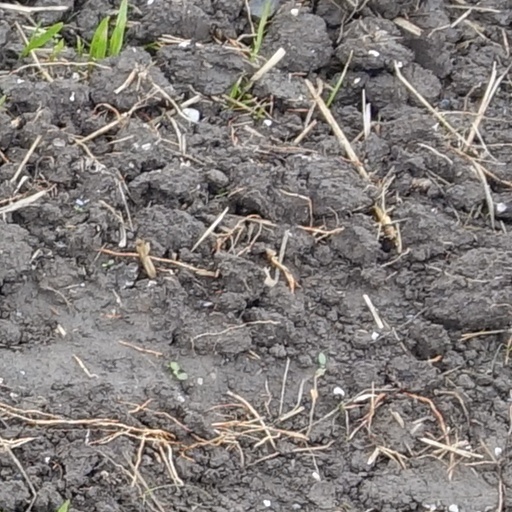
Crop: wheat